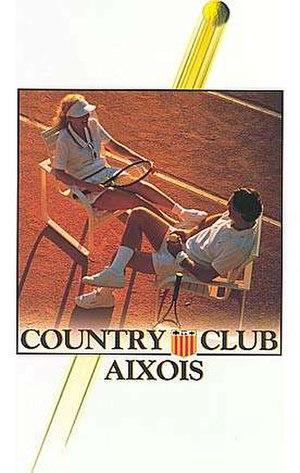
Plaquette CCA
Le Country Club aixois est un complexe de tennis situé chemin des Cruyes, au nord d'Aix-en-Provence.